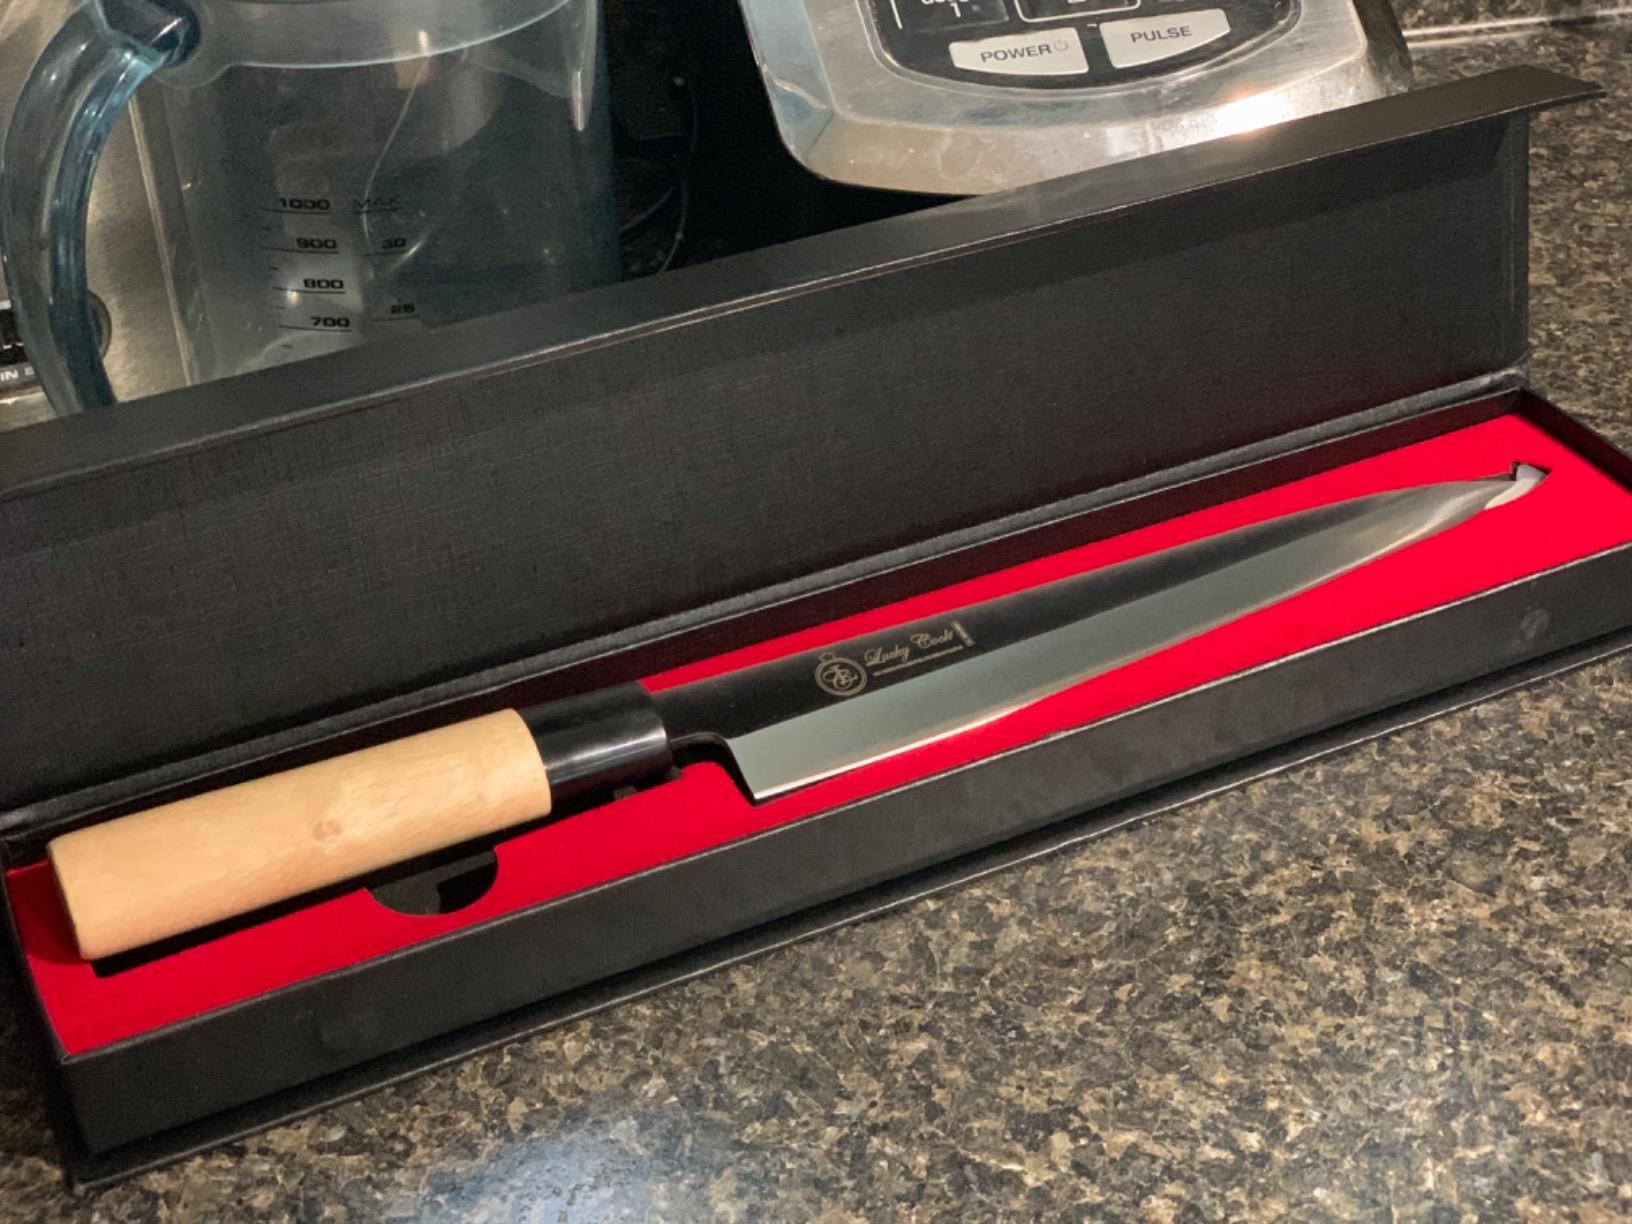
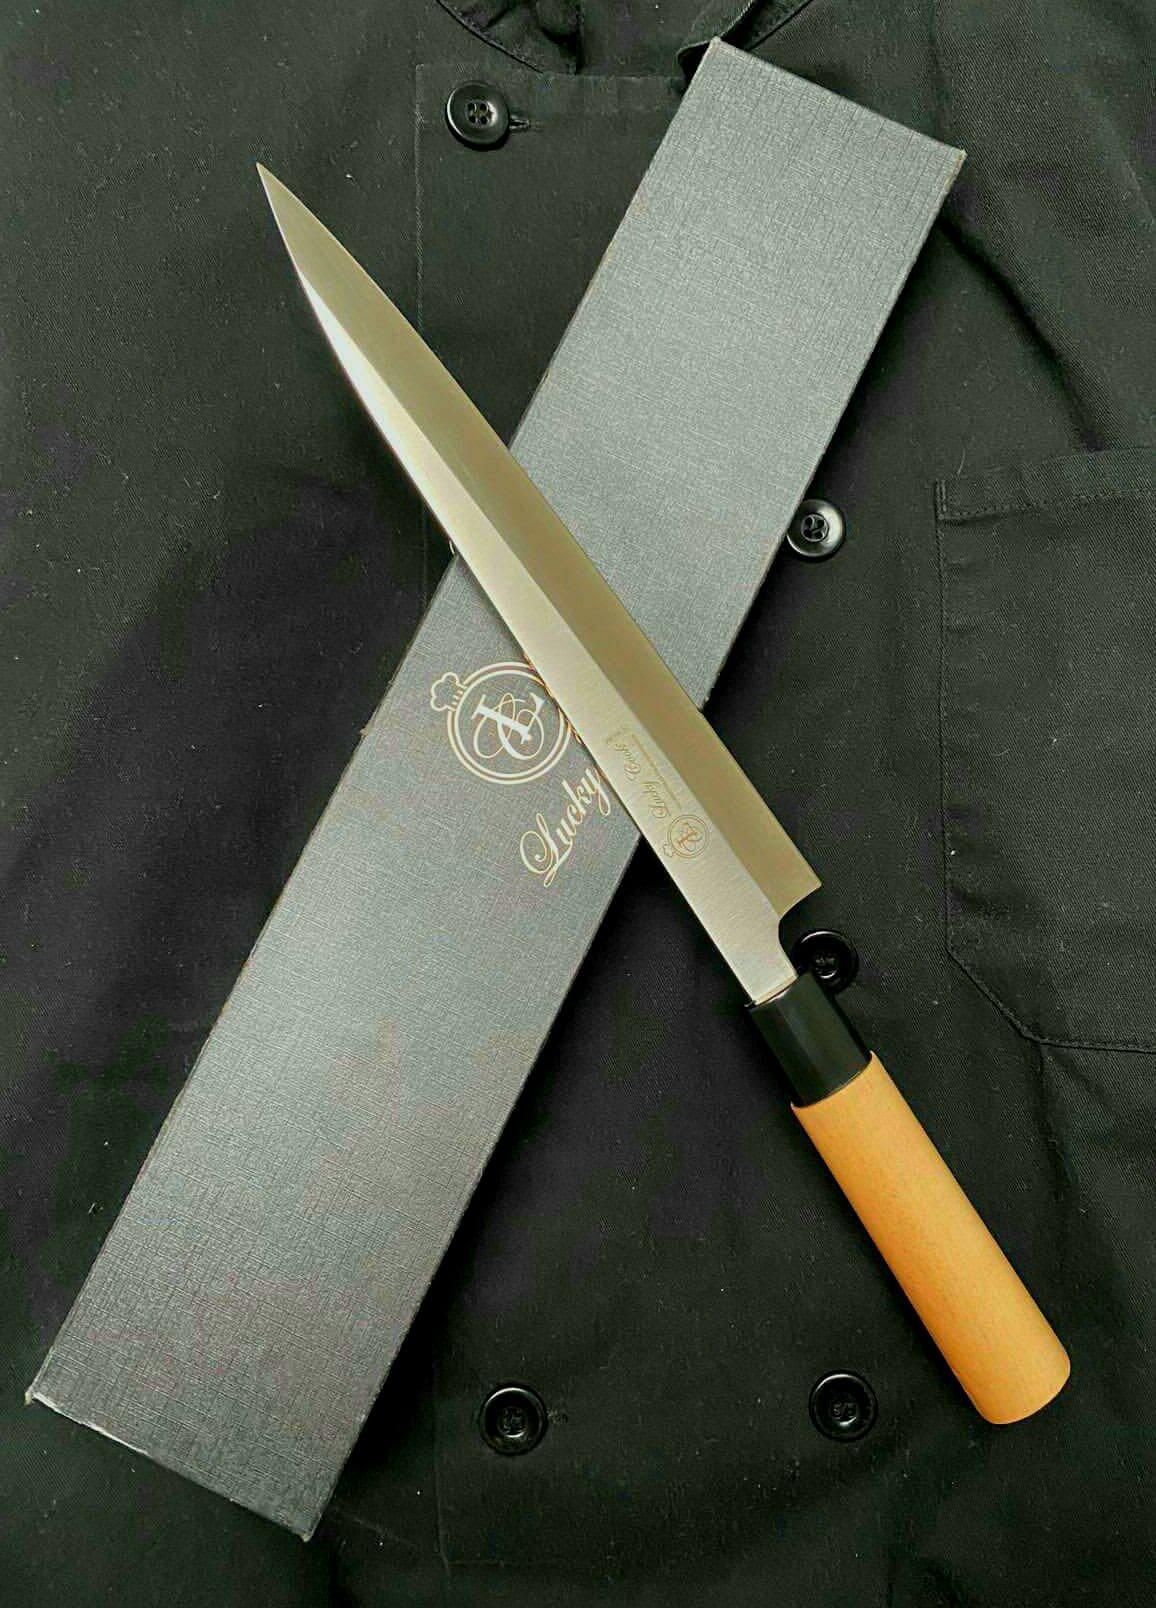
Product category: items_knife
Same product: yes